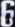
Number: 6